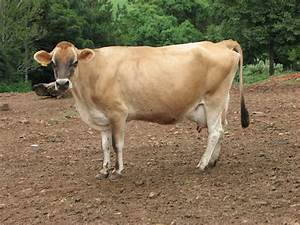
Label: mucca